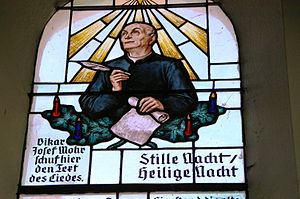
Joseph Mohr
Joseph Franz Mohr var en østrigsk præst og forfatter til Stille Nacht, heilige Nacht.